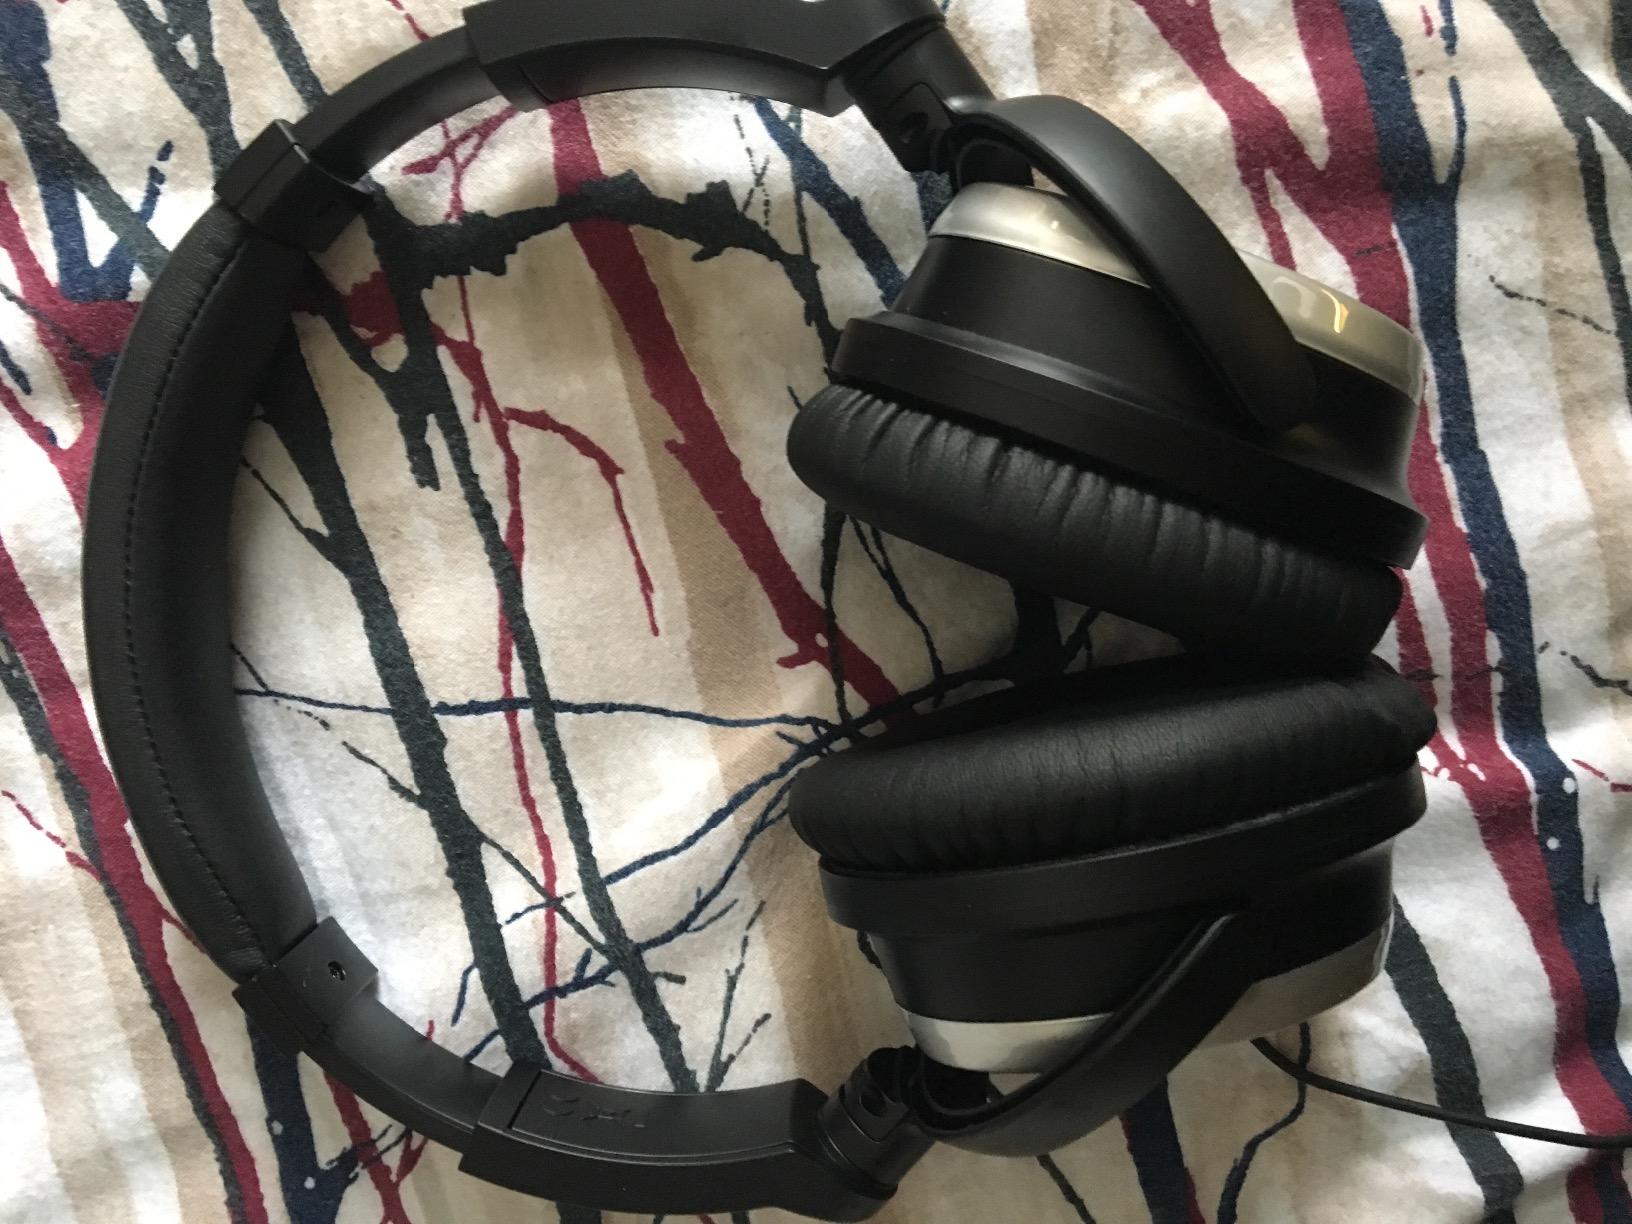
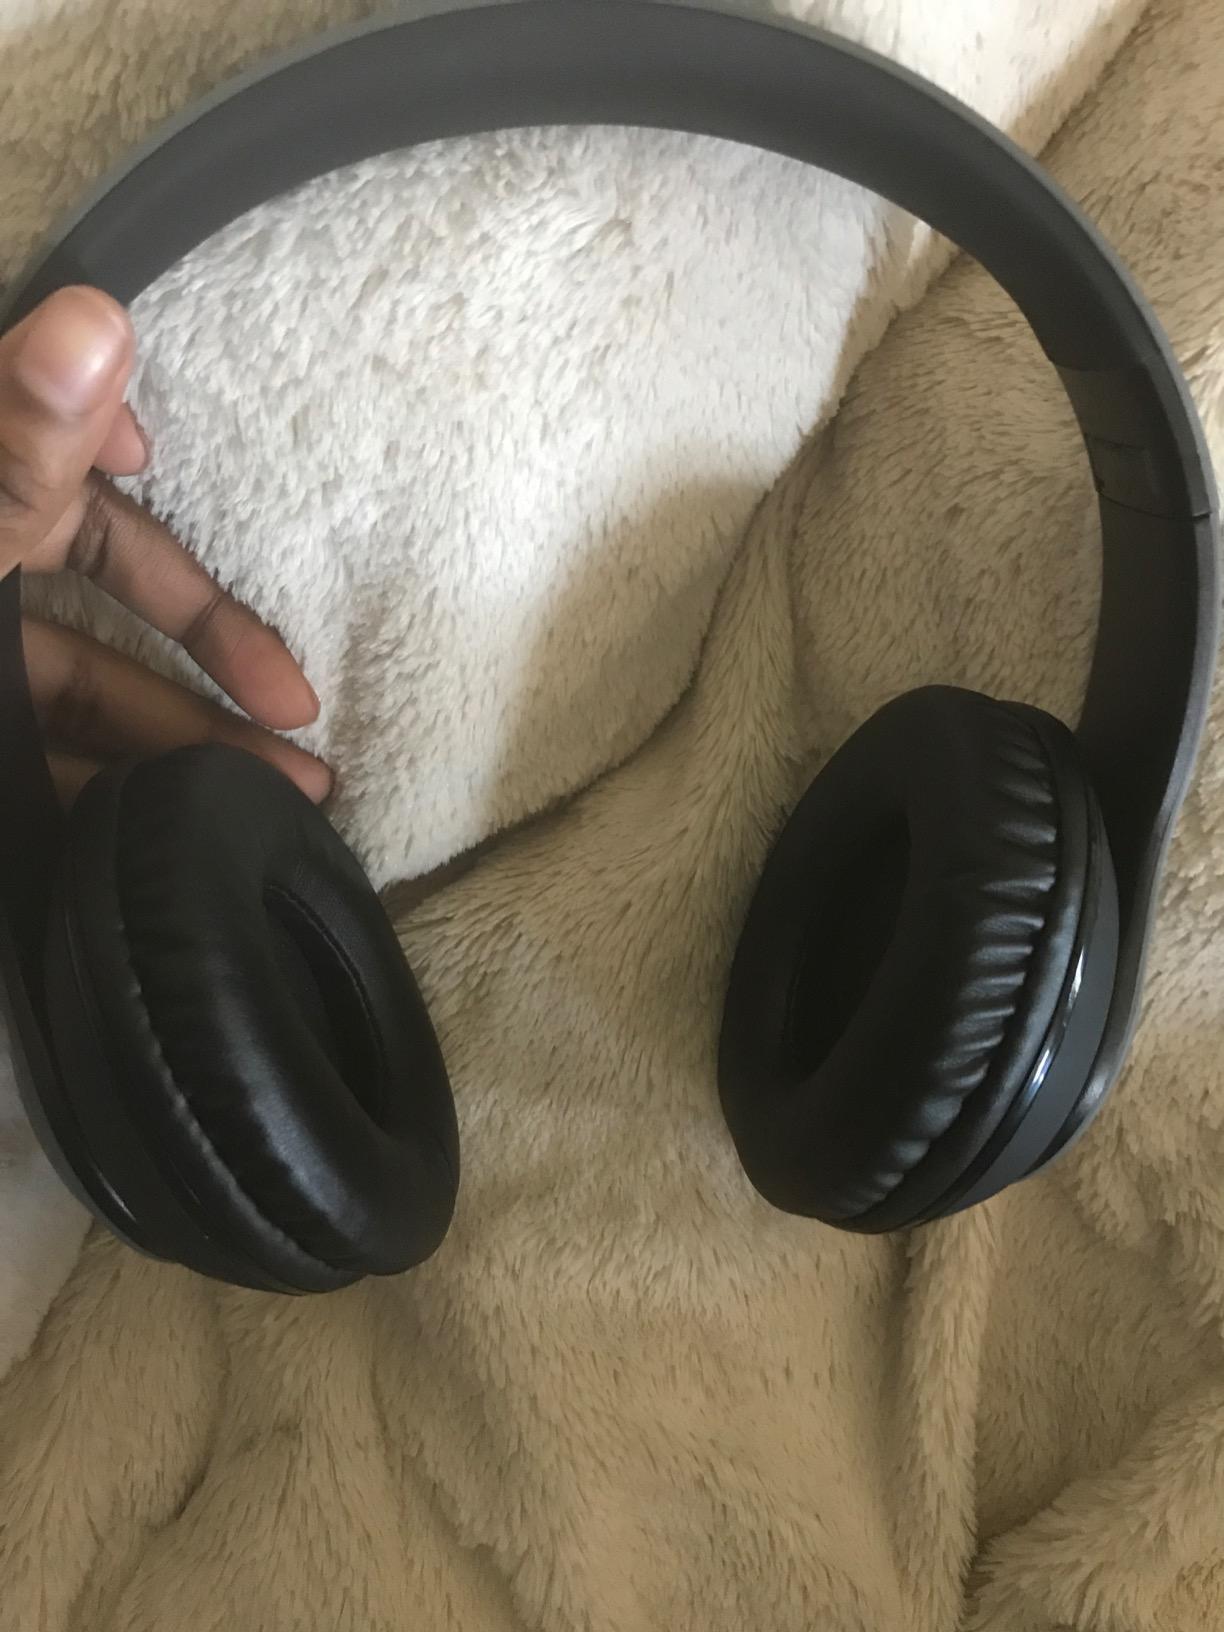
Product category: headphones
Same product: no